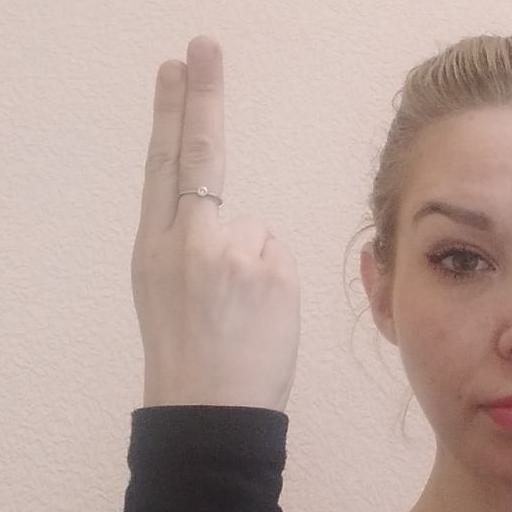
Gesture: two_up_inverted